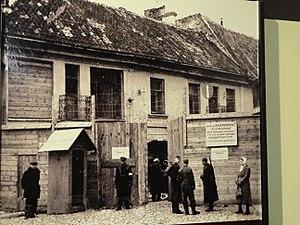
Le Musée juif d'État du Gaon de Vilna, situé à Vilnius en Lituanie, regroupe trois musées, répartis à des adresses différentes, dont le Musée de la Shoah aussi connu sous le nom de Maison verte, situé 12 rue Pamėnkalnio. C'est le plus petit des trois, mais aussi le plus connu. Pendant de nombreuses années, il a été dirigé par Rachel Kostanian, qui a consacré une grande partie de sa vie à la recherche de la vérité sur la Shoah.
La Fareynikte Partizaner Organizatsye ou FPO, ou « Organisation unifiée des partisans », est un groupe de résistants juifs du ghetto de Vilnius qui prirent les armes contre les nazis pendant la Seconde Guerre mondiale. Cette organisation clandestine rassemblait aussi bien des sionistes que des bundistes, des conservateurs, des socialistes et des communistes. Ses chefs étaient l'écrivain Abba Kovner, Yitzhak Wittenberg et Josef Glazman.